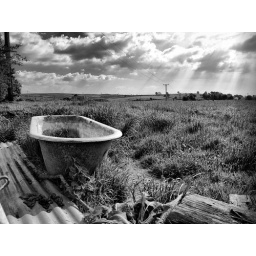
The rusting bath at a different angle done in black and white